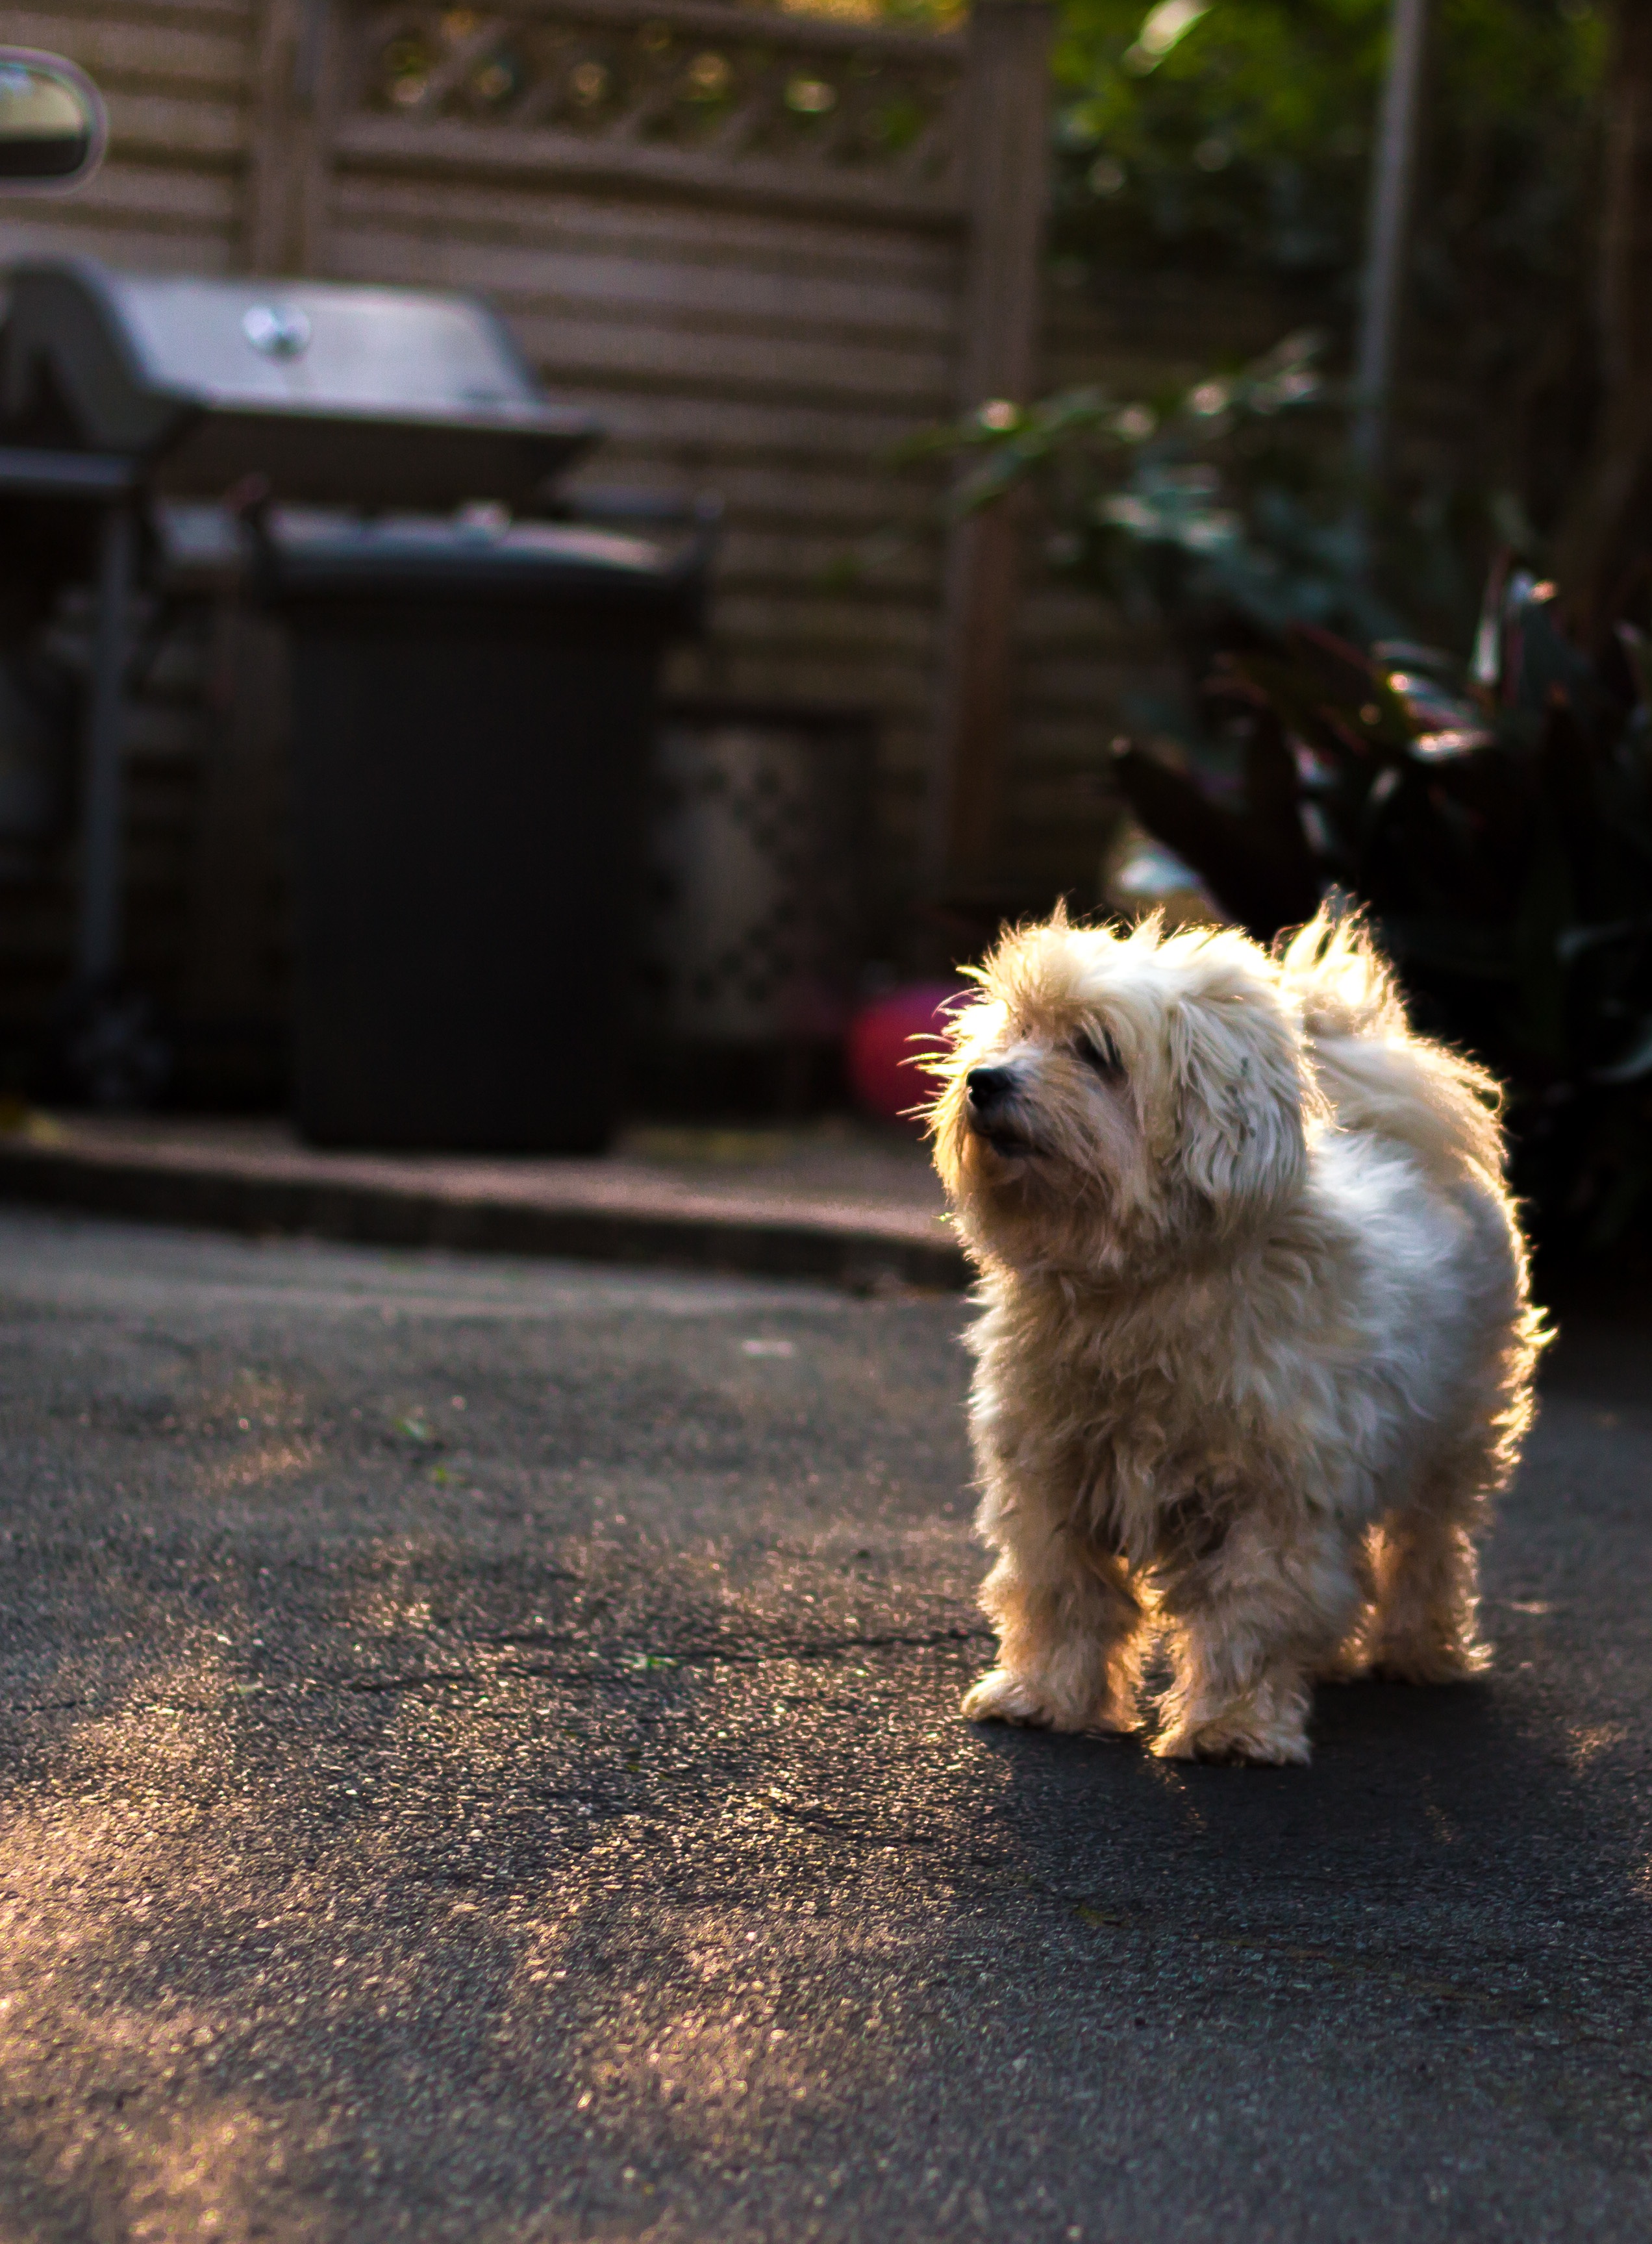
puppy, dog, mammal, vertebrate, lhasa apso, maltese, havanese, dog like mammal, dog breed group, dog crossbreeds